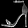
Label: Sandal